RRNA N-glycosylase

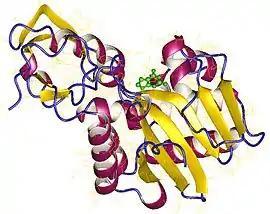
Ricin A chain, Ricinus communis

rRNA N-glycosylase ("ribosomal ribonucleate N-glycosidase", "nigrin b", "RNA N-glycosidase", "rRNA N-glycosidase", "ricin", "momorcochin-S", "Mirabilis antiviral protein", "gelonin", "saporins") is an enzyme with systematic name "rRNA N-glycohydrolase". This enzyme catalyses the following chemical reaction